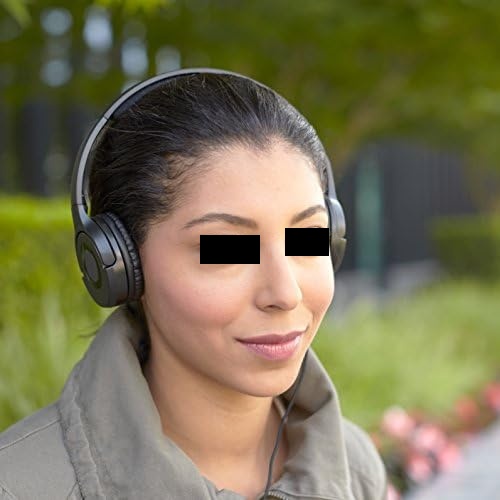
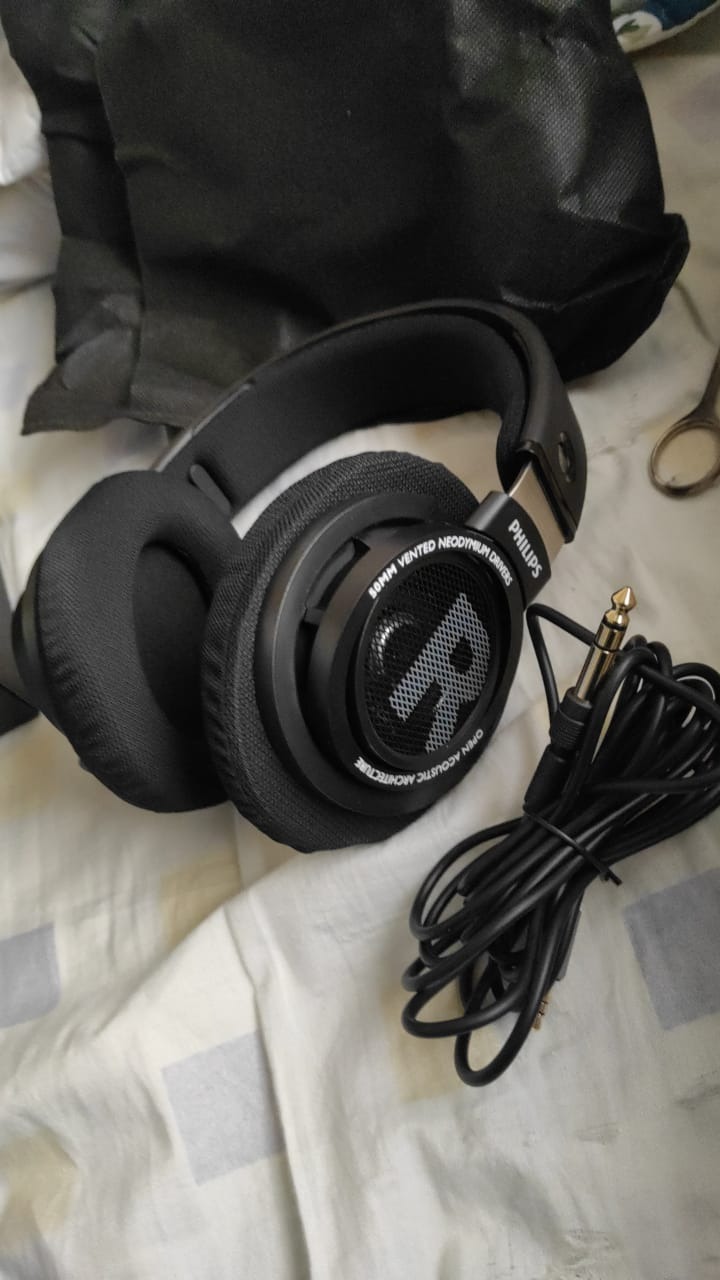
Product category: headphones
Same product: no